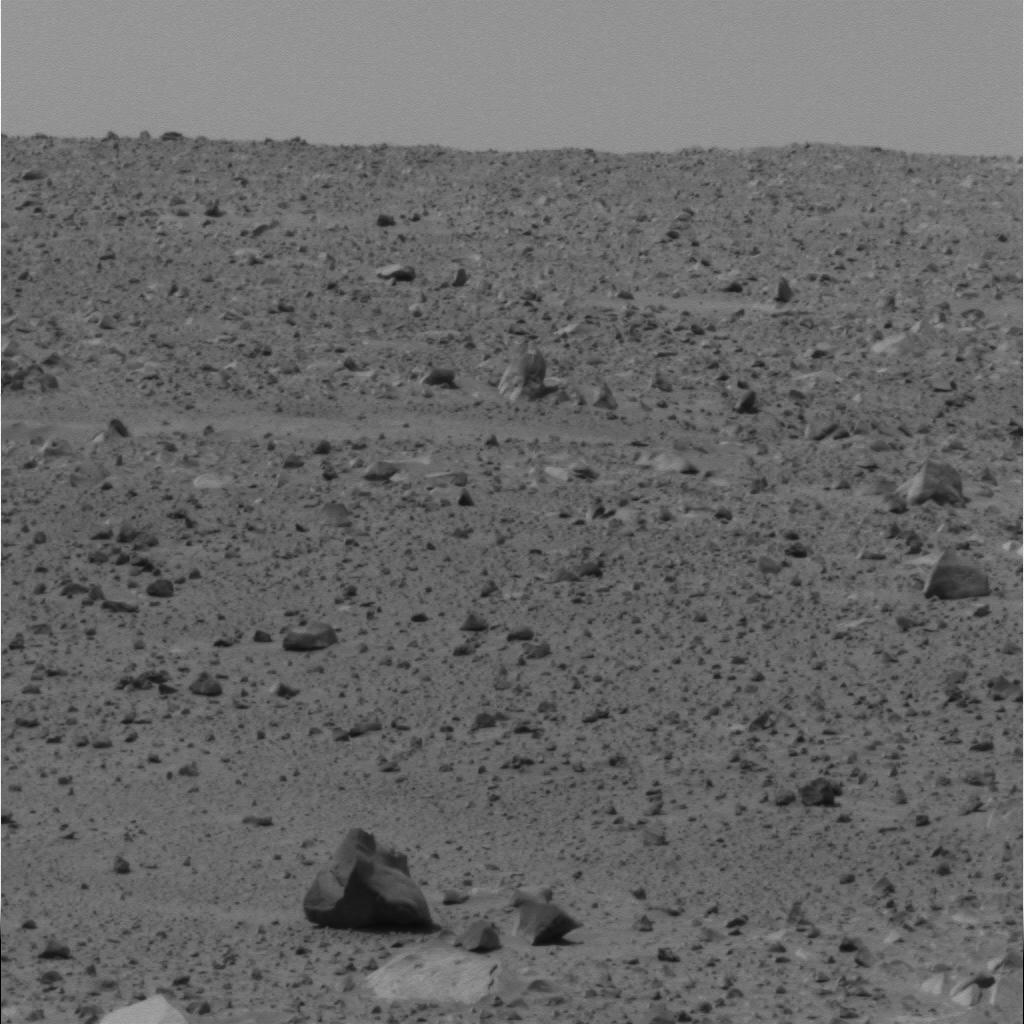
Surface features visible: Float Rocks, Clasts, Soil, Distant Vista, Sky